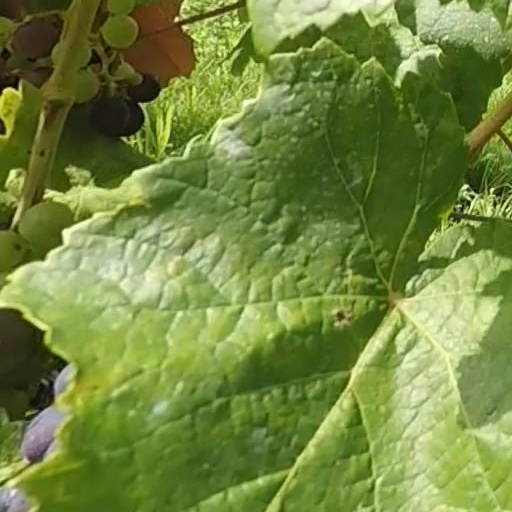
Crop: grape